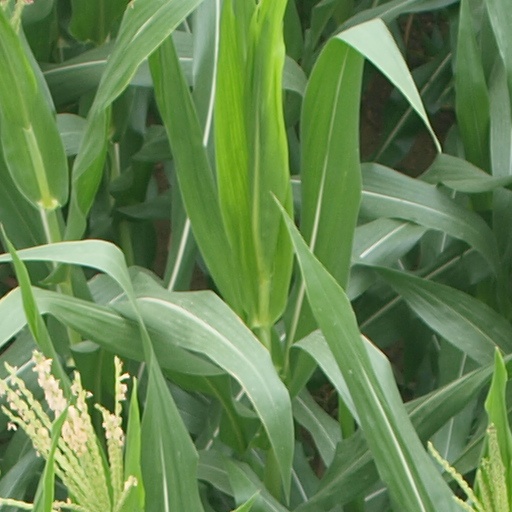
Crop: maize; corn